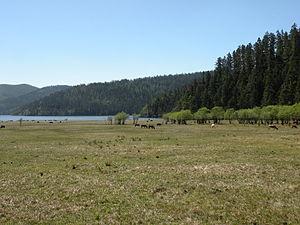
Le parc national du Pota tso est un parc protégé situé dans le Xian de Shangri-La, dans la province du Yunnan, en Chine. Inauguré en juillet 2007, il est le premier parc naturel national de Chine continentale à se conformer aux normes de l'Union internationale pour la conservation de la nature. Situé à 22 km de Shangri-La, il s'étend sur environ 2 000 km².